2019 Hong Kong Polytechnic University campus conflict

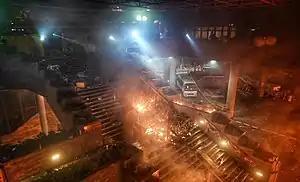
Protesters setting fire at the entrance of the campus to stop the police from advancing on 18 November.

The 2019 Hong Kong Polytechnic University campus conflict, also referred to as the siege of the Hong Kong Polytechnic University, occurred from 17 to 29 November 2019 on the campus of the Hong Kong Polytechnic University (PolyU), during the 2019–2020 Hong Kong protests.